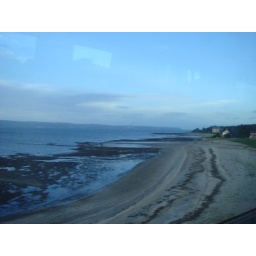
View from train window near either Marino or Seahills